Perth Airport

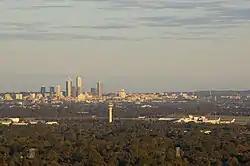
Perth Airport with city centre behind, image taken from the Darling Scarp looking west

The airport is located approximately east of the Perth central business district. It is one of three civilian airports within the Perth metropolitan area, the others being Jandakot Airport and Rottnest Island Airport. Besides the civilian airports, there are also two military airports within the Perth metropolitan area. The larger of the two is RAAF Base Pearce, to the north of Perth Airport, at Bullsbrook. The other is south-west of Perth Airport, and is a part of the military base of HMAS Stirling on Garden Island.